Filipinas, Ahora Mismo

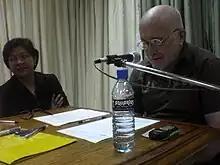
On the left is project manager Christine Cruz Rávago, and beside her is actor Bon Vibar, the current main host of the program "Filipinas, Ahora Mismo".

The show was pre-taped a week before the actual broadcast, and episodes were broadcast daily from 7:00pm to 8:00pm (UTC+8) on DZRM Radyo Manila 1278 kHz (now known as Radyo Pilipinas — Magasin).